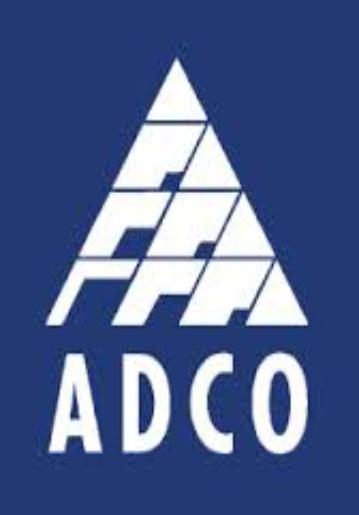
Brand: ADCO
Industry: Necessities